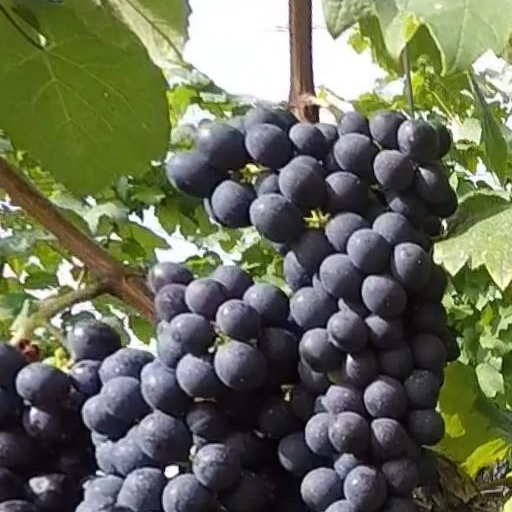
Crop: grape